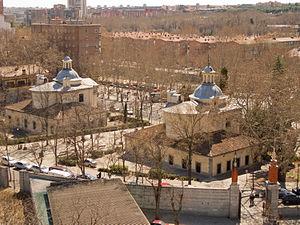
L’ermitage de San Antonio de la Florida, devenu une église, est considéré comme le dernier des trois ermitages consacrés à saint Antoine de Padoue aux abords de Madrid. Il est situé sur la place du même nom dans le quartier de Moncloa-Aravaca la capitale espagnole. Il est classé monument historique en 1905. La dénomination de l'ermitage devrait être au pluriel depuis le début du XXᵉ siècle, car il s'agit de deux ermitages similaires qui se sont depuis 1929 spécialisés en deux versants : l'un d'eux offre au public la visite des peintures murales de Francisco de Goya et est un musée, tandis que l'autre n'est habilité que pour le culte religieux.